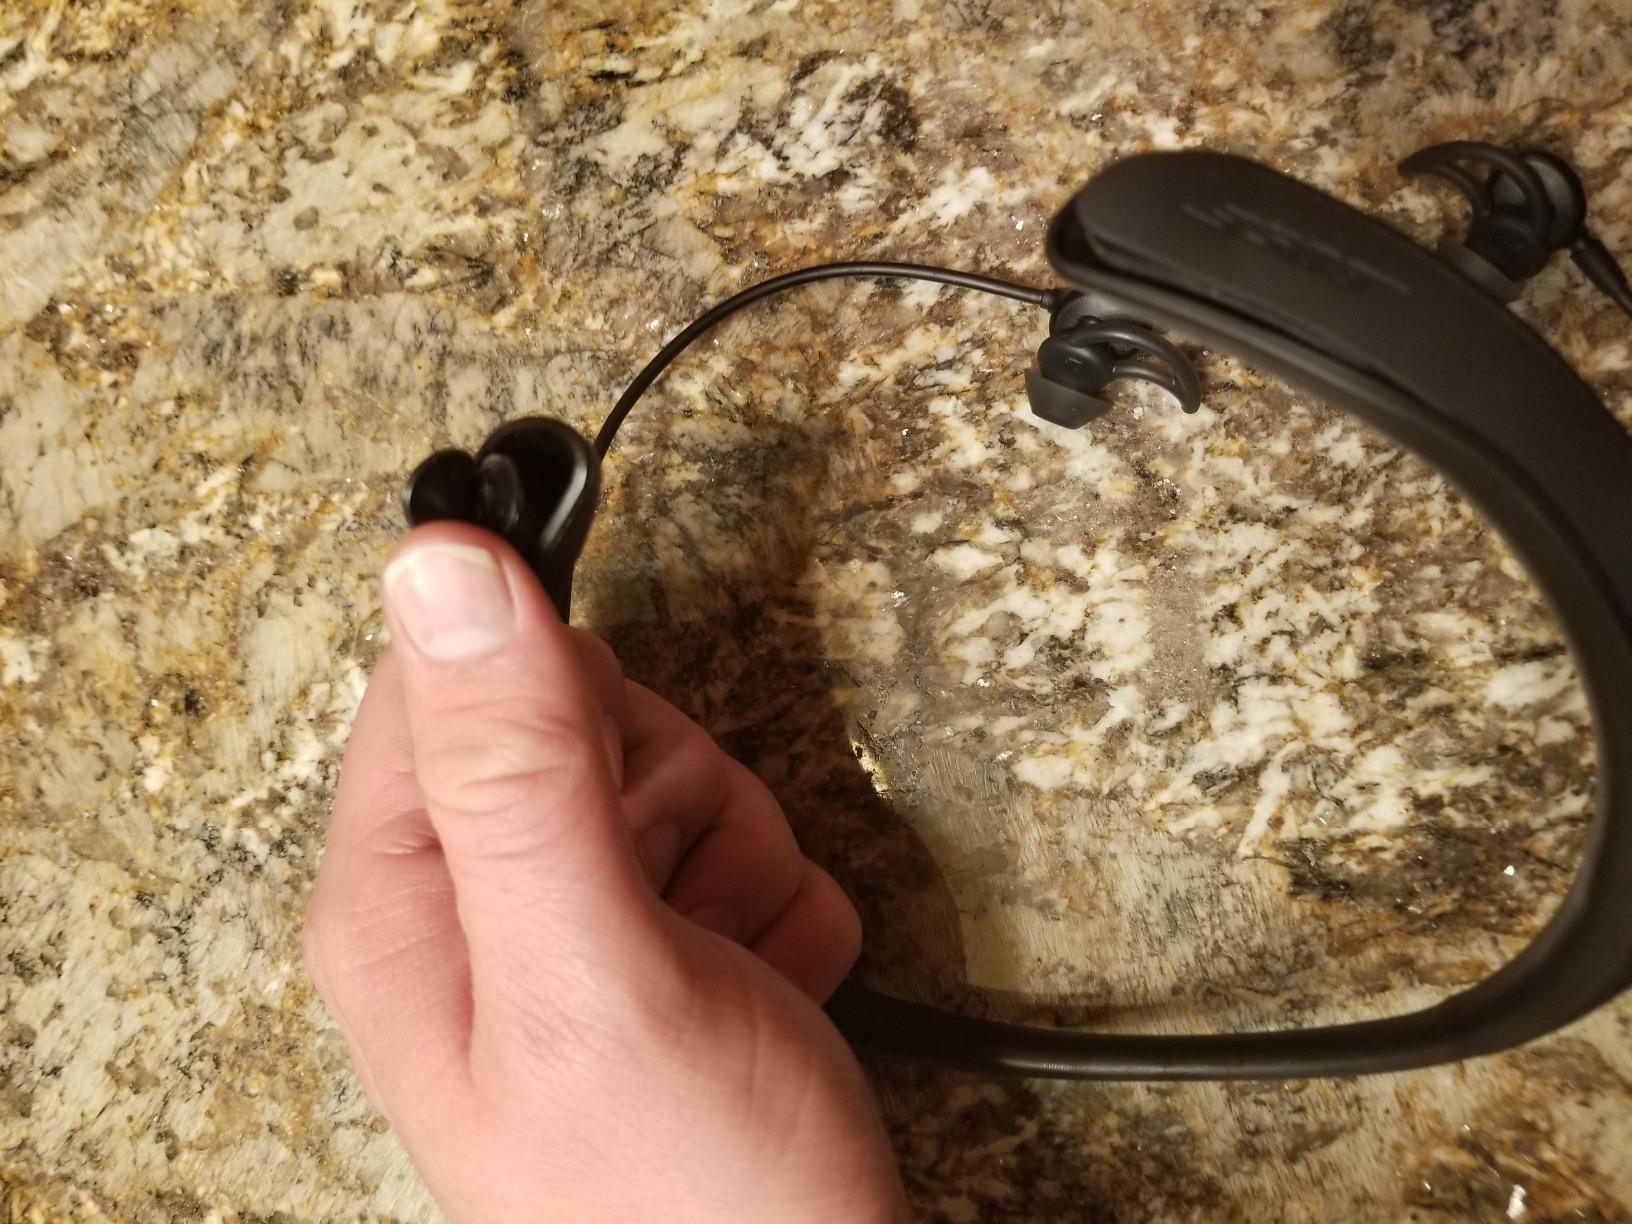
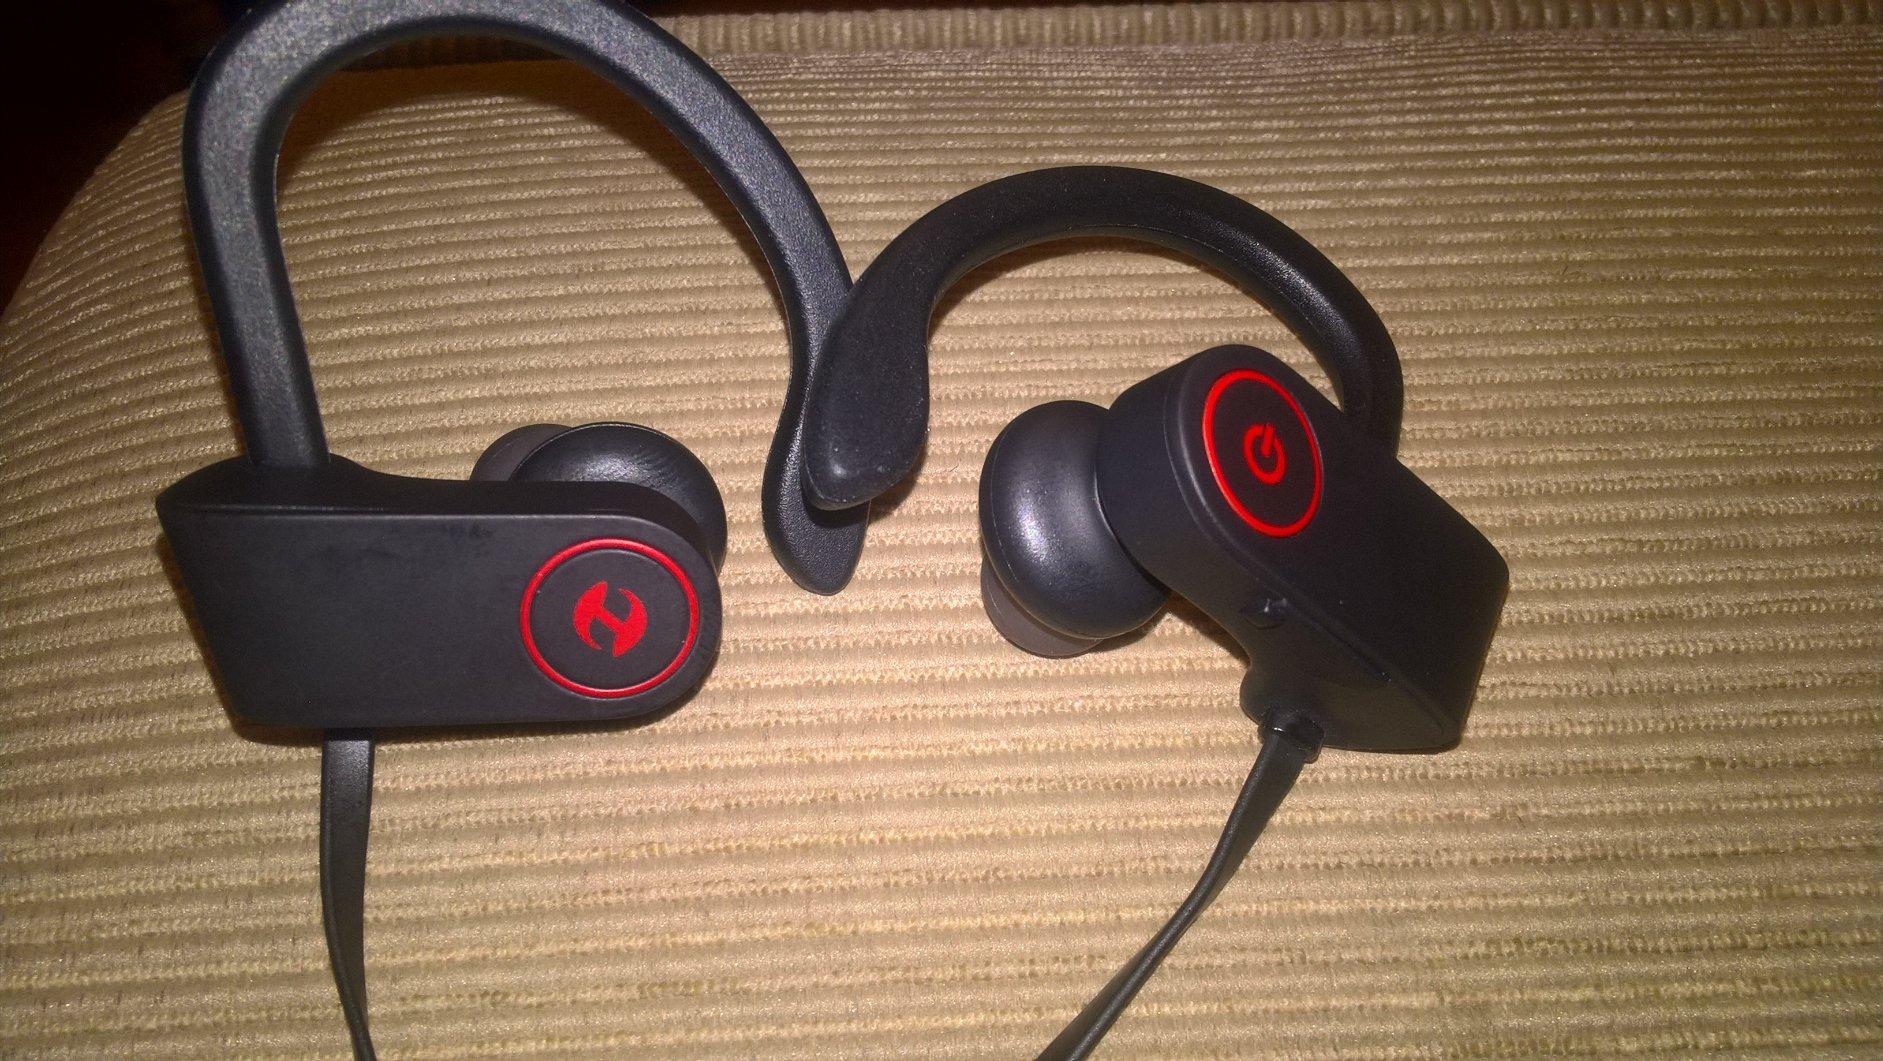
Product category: headphones
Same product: no